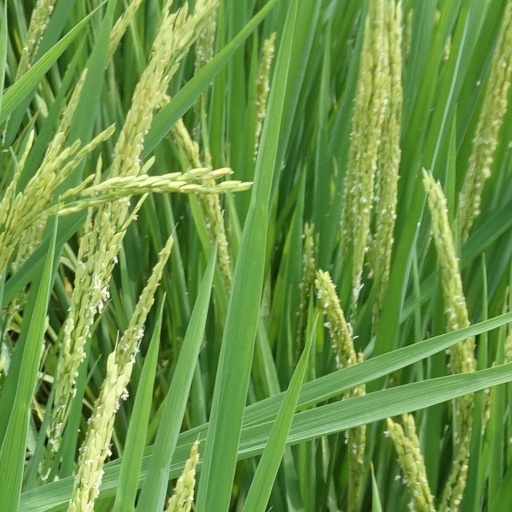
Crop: rice